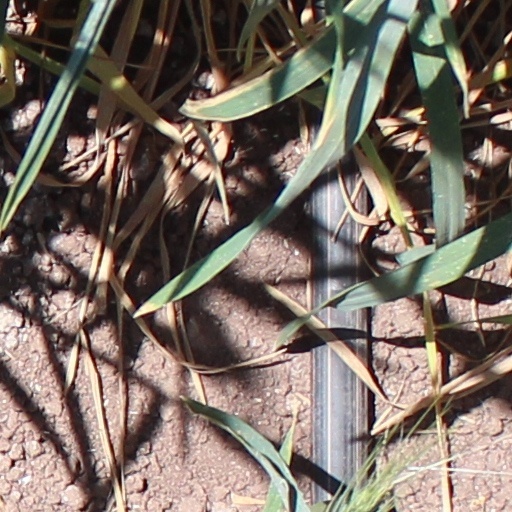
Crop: wheat